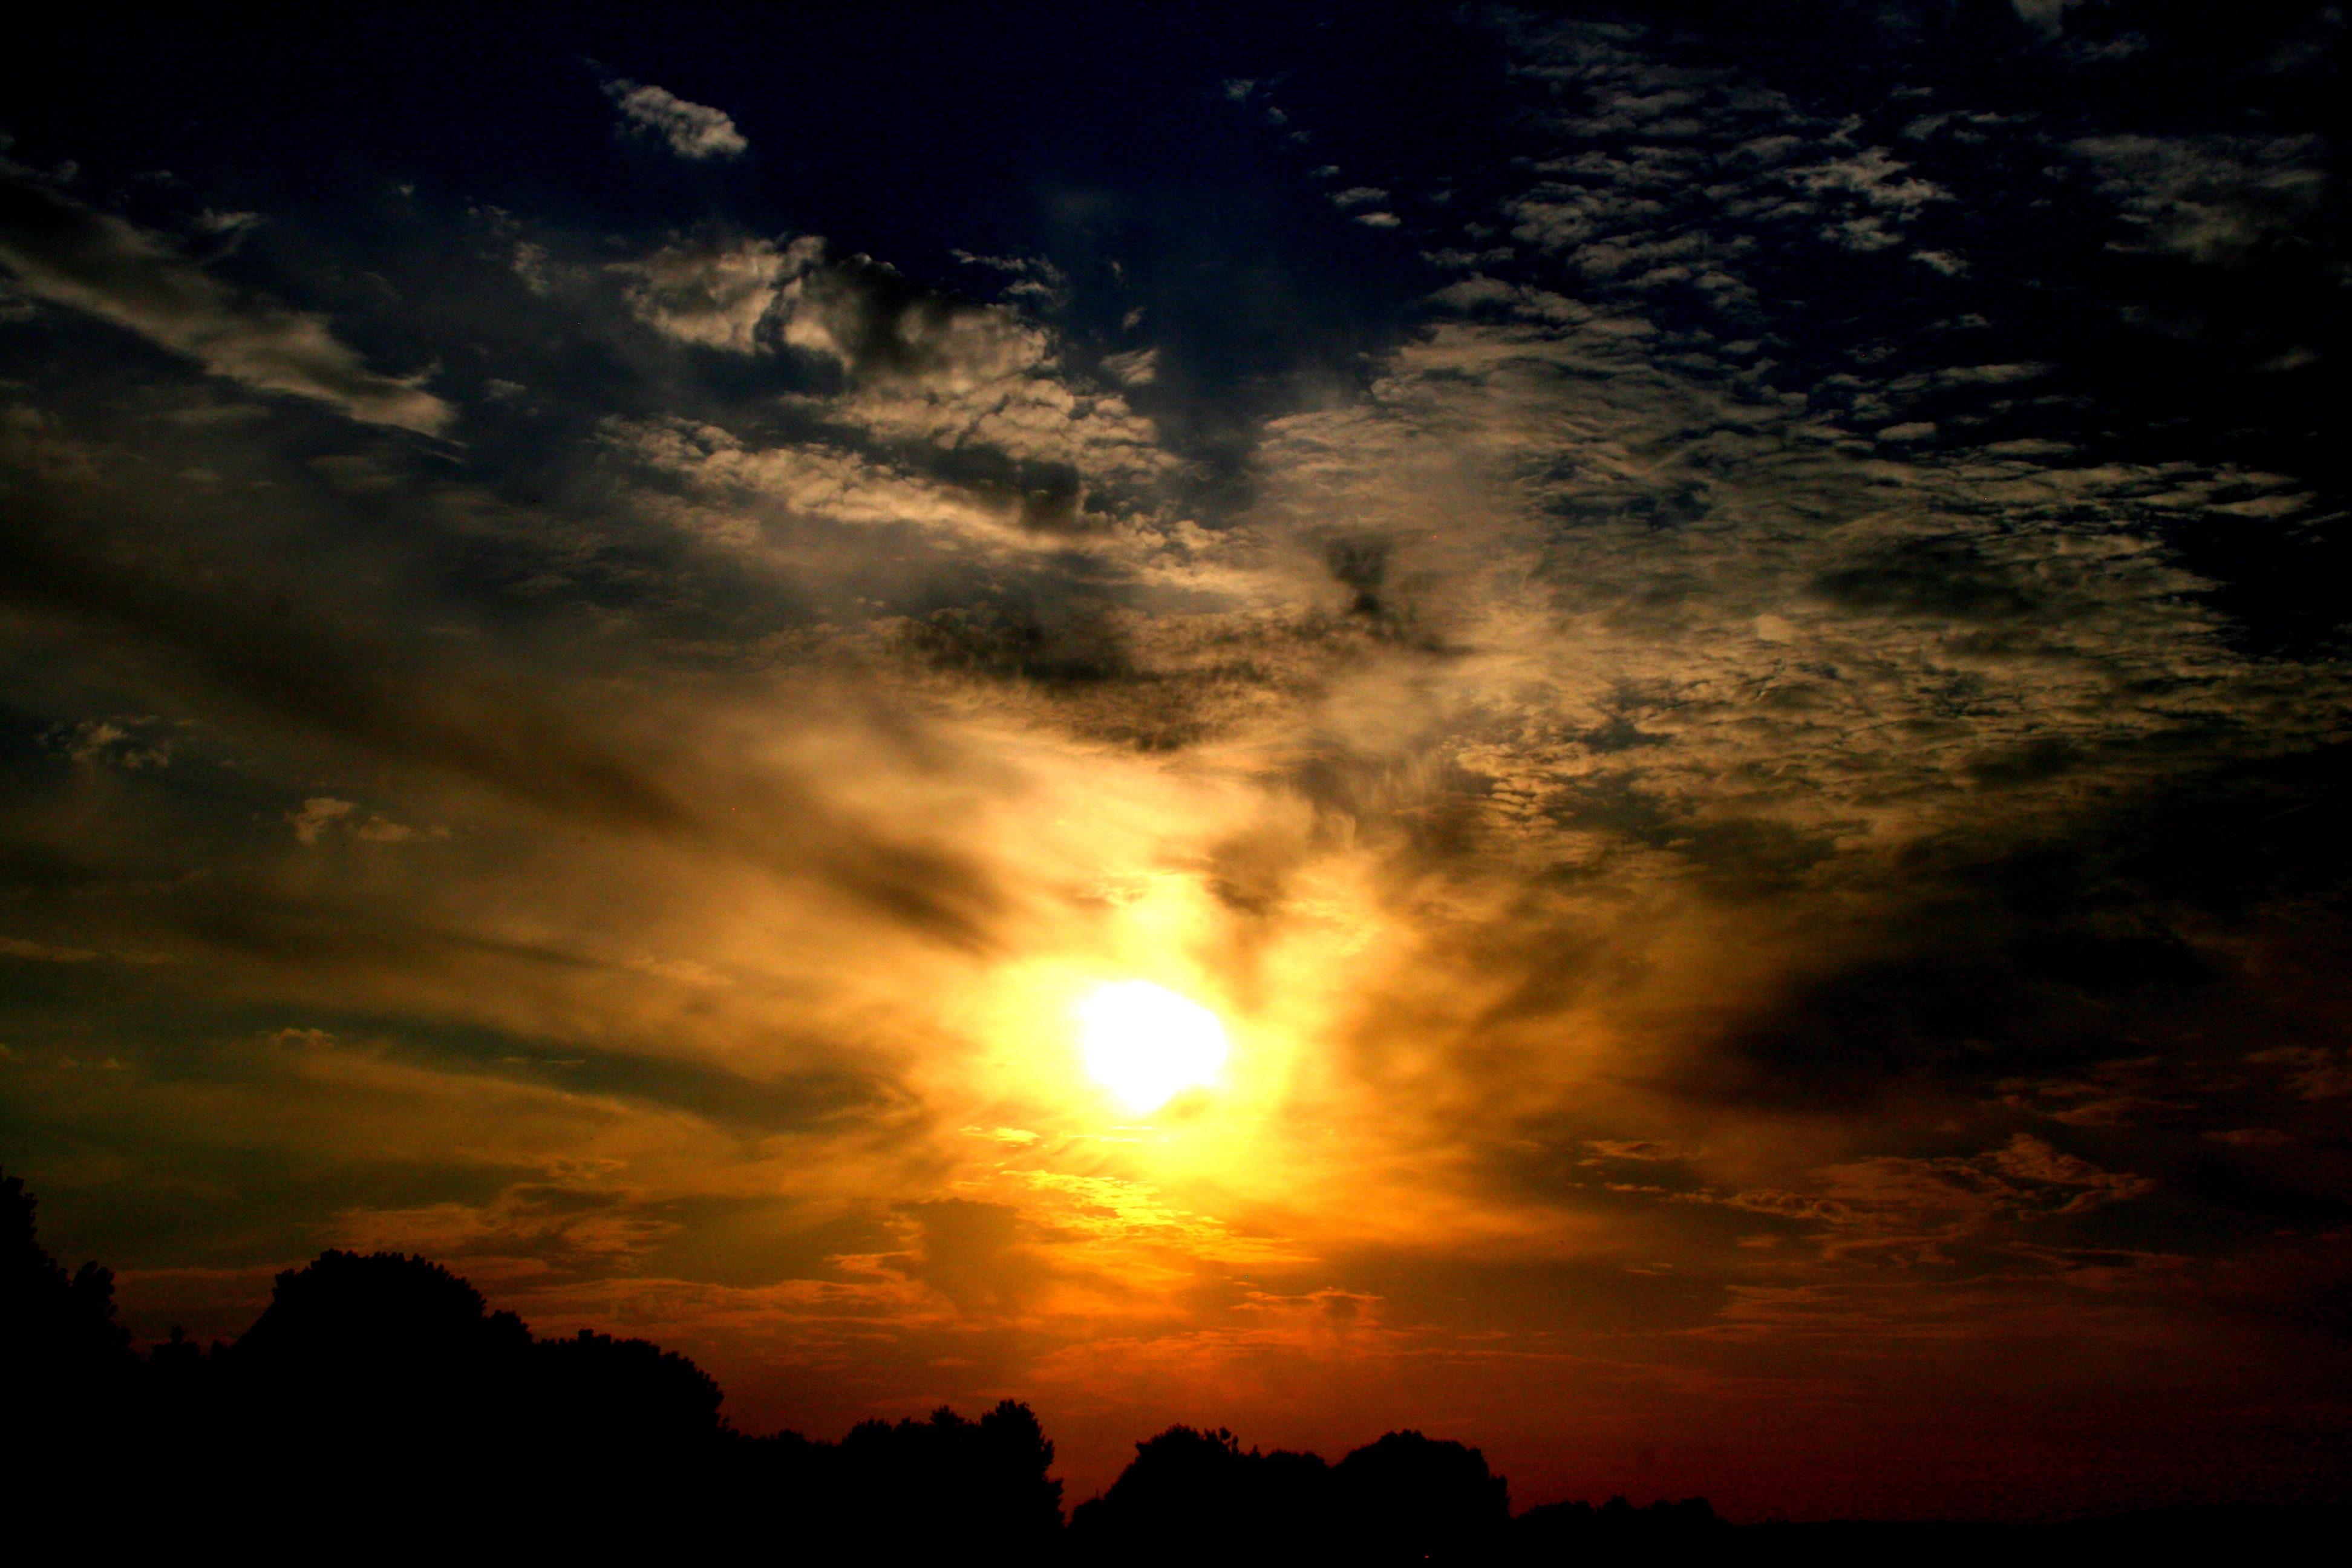
horizon, light, cloud, sky, sun, sunrise, sunset, sunlight, morning, dawn, atmosphere, dusk, evening, reflection, red, darkness, east, afterglow, astronomical object